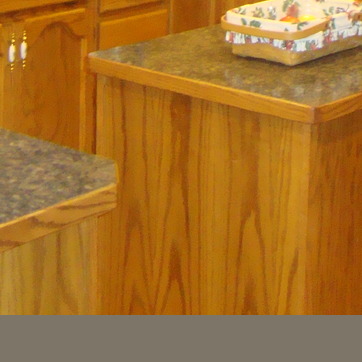
Material: wood